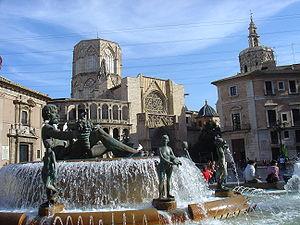
La cathédrale de Valence est une cathédrale qui conjugue différents styles architecturaux avec une prédominance gothique valencien. Elle est érigée sur une ancienne mosquée et sa construction a commencé en 1262. De cette date jusqu'à la fin du XVIIIᵉ siècle, elle a subi de nombreuses modifications.
Le Saint Calice désigne la coupe utilisée par Jésus-Christ et ses douze disciples au cours de la Cène, repas qu'ils prirent pour commémorer ensemble la Pâque juive, à la veille du jour où Jésus allait être livré aux Romains, qui le crucifièrent.